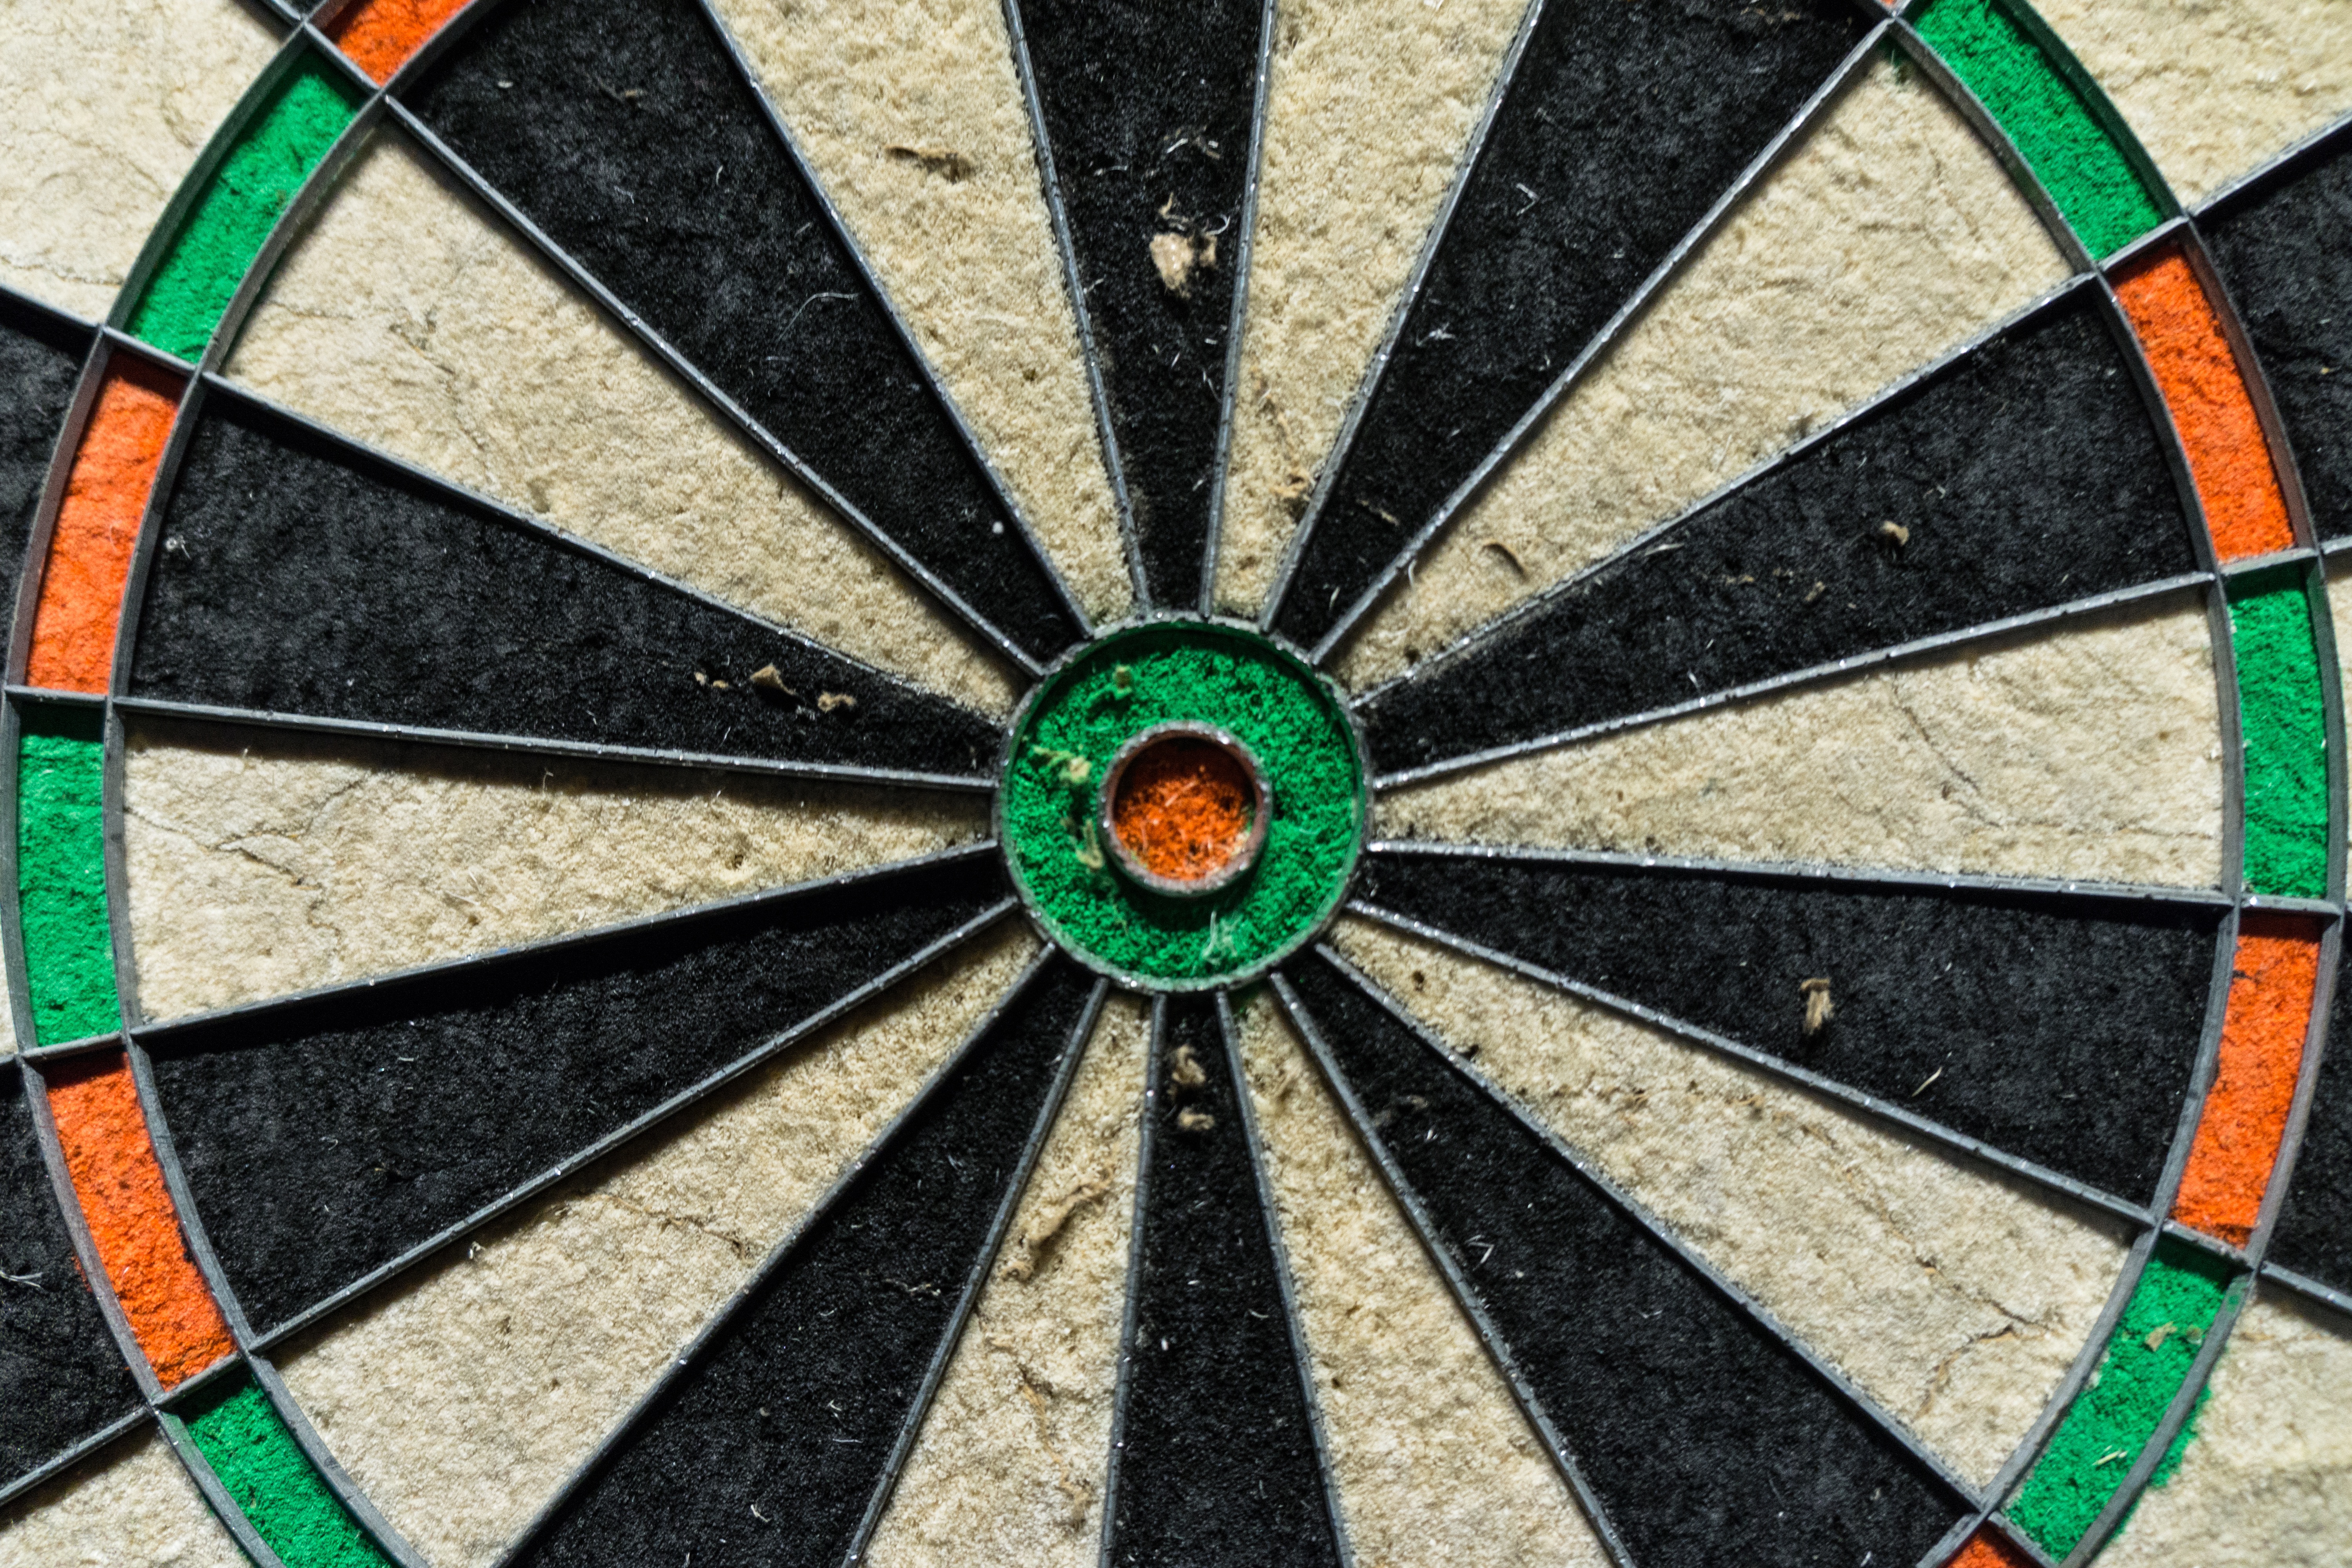
wheel, recreation, sports, symmetry, games, darts, dartboard, individual sports, indoor games and sports, carom billiards